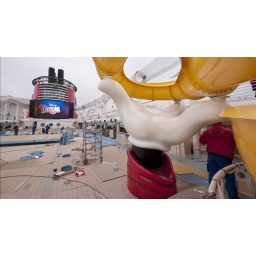
Mickey's hand supports a yellow winding slide atop the ship that splashes down near Mickey's Pool for children.